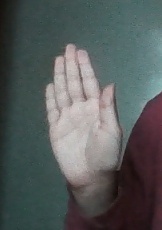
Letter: seen